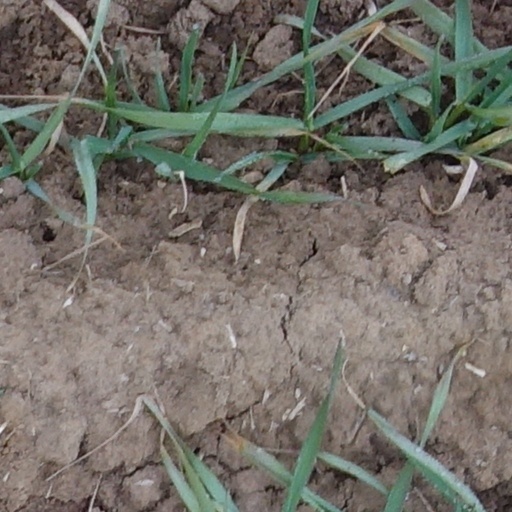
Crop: wheat